Capacitor types

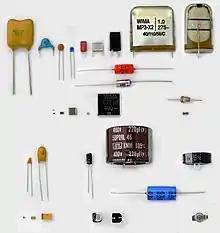
Some different capacitors for electronic equipment

Capacitors are manufactured in many styles, forms, dimensions, and from a large variety of materials. They all contain at least two electrical conductors, called "plates", separated by an insulating layer ("dielectric"). Capacitors are widely used as parts of electrical circuits in many common electrical devices.